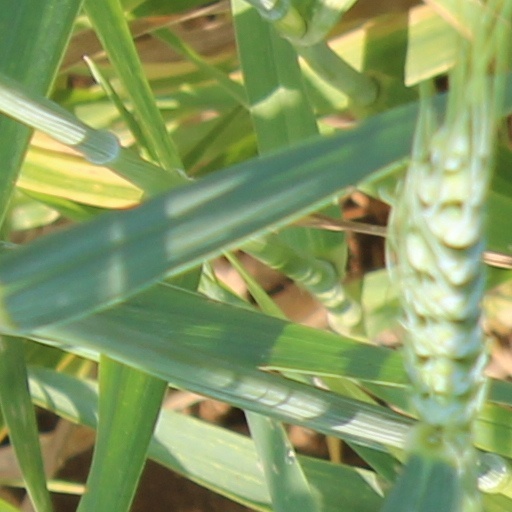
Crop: wheat